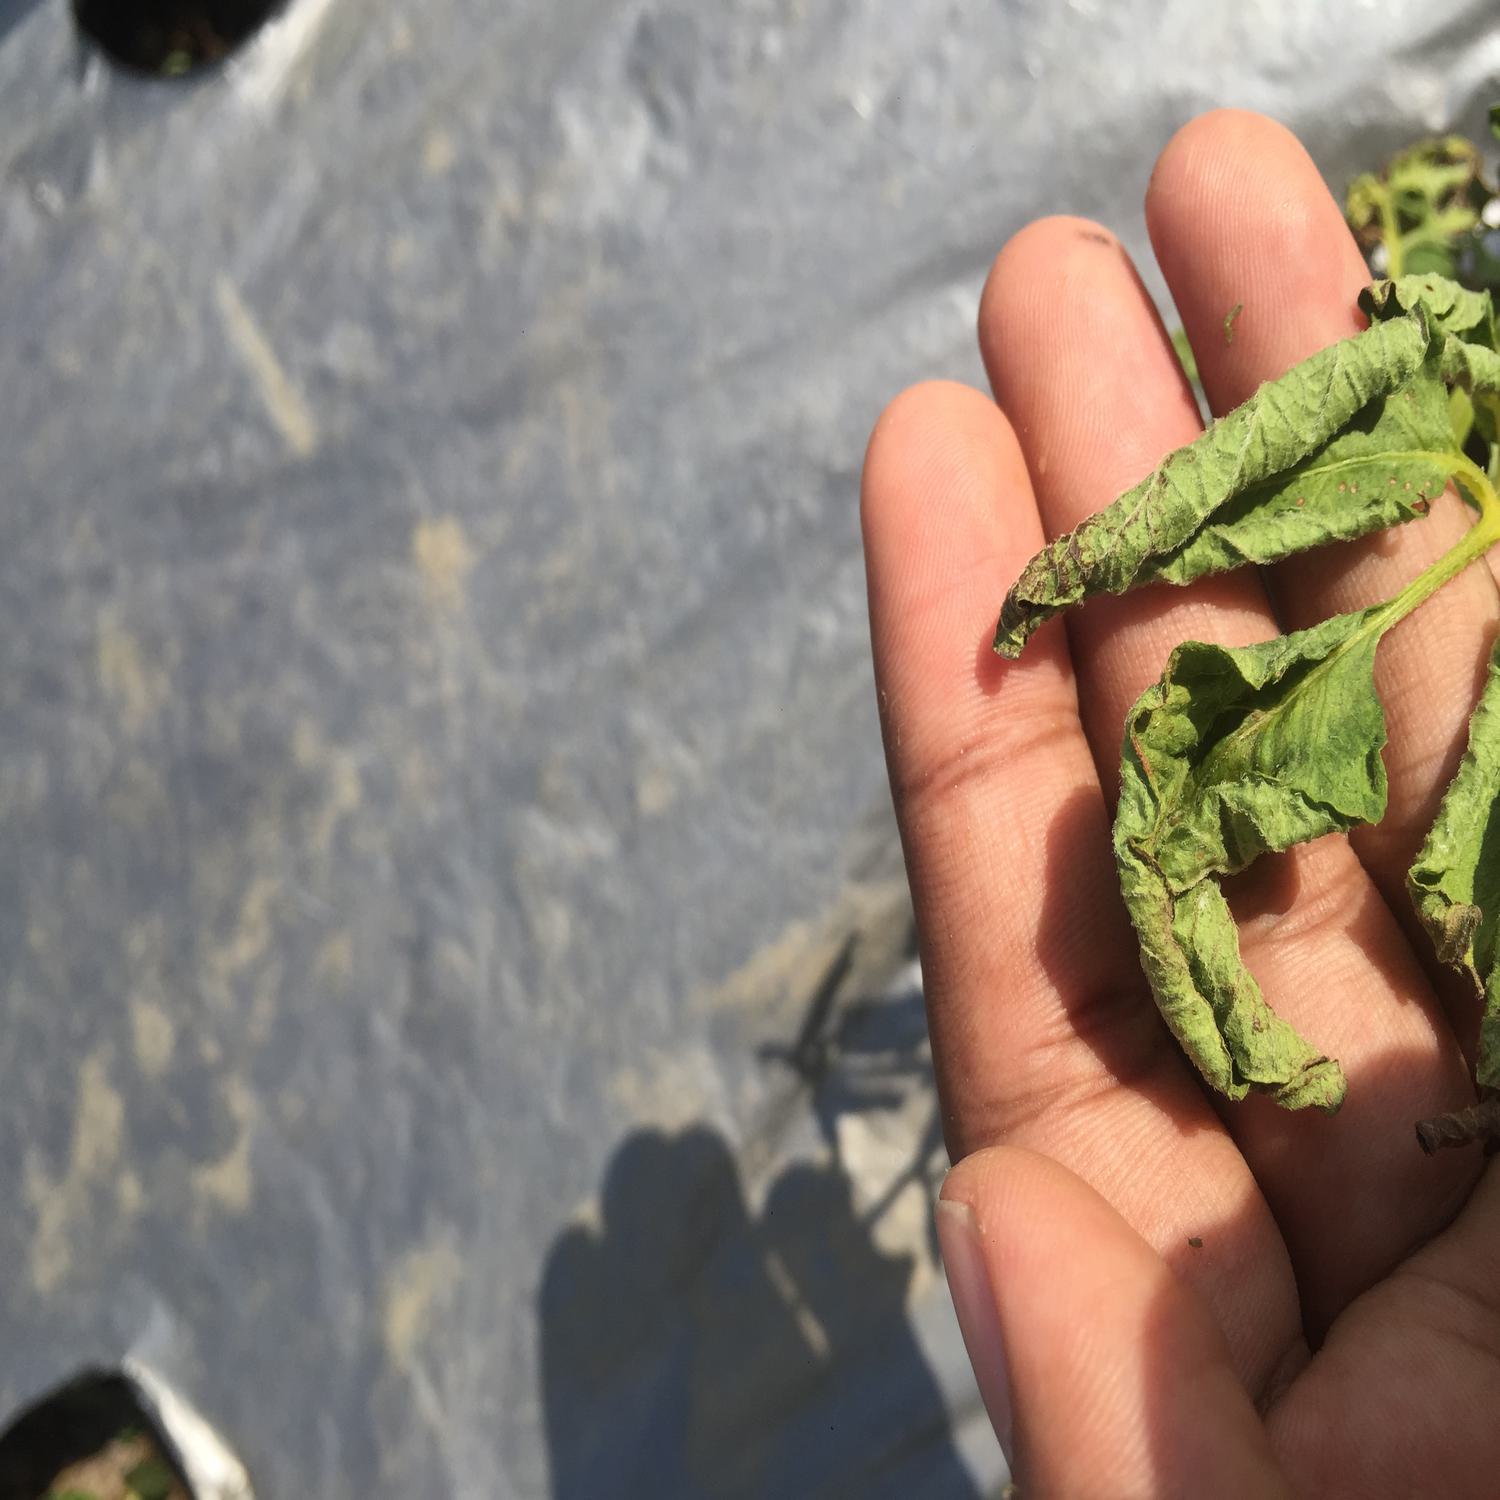
Label: Bacteria